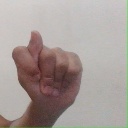
अक्षर: ट